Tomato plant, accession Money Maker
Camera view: vertical (180 deg); turntable rotation: 270 degrees
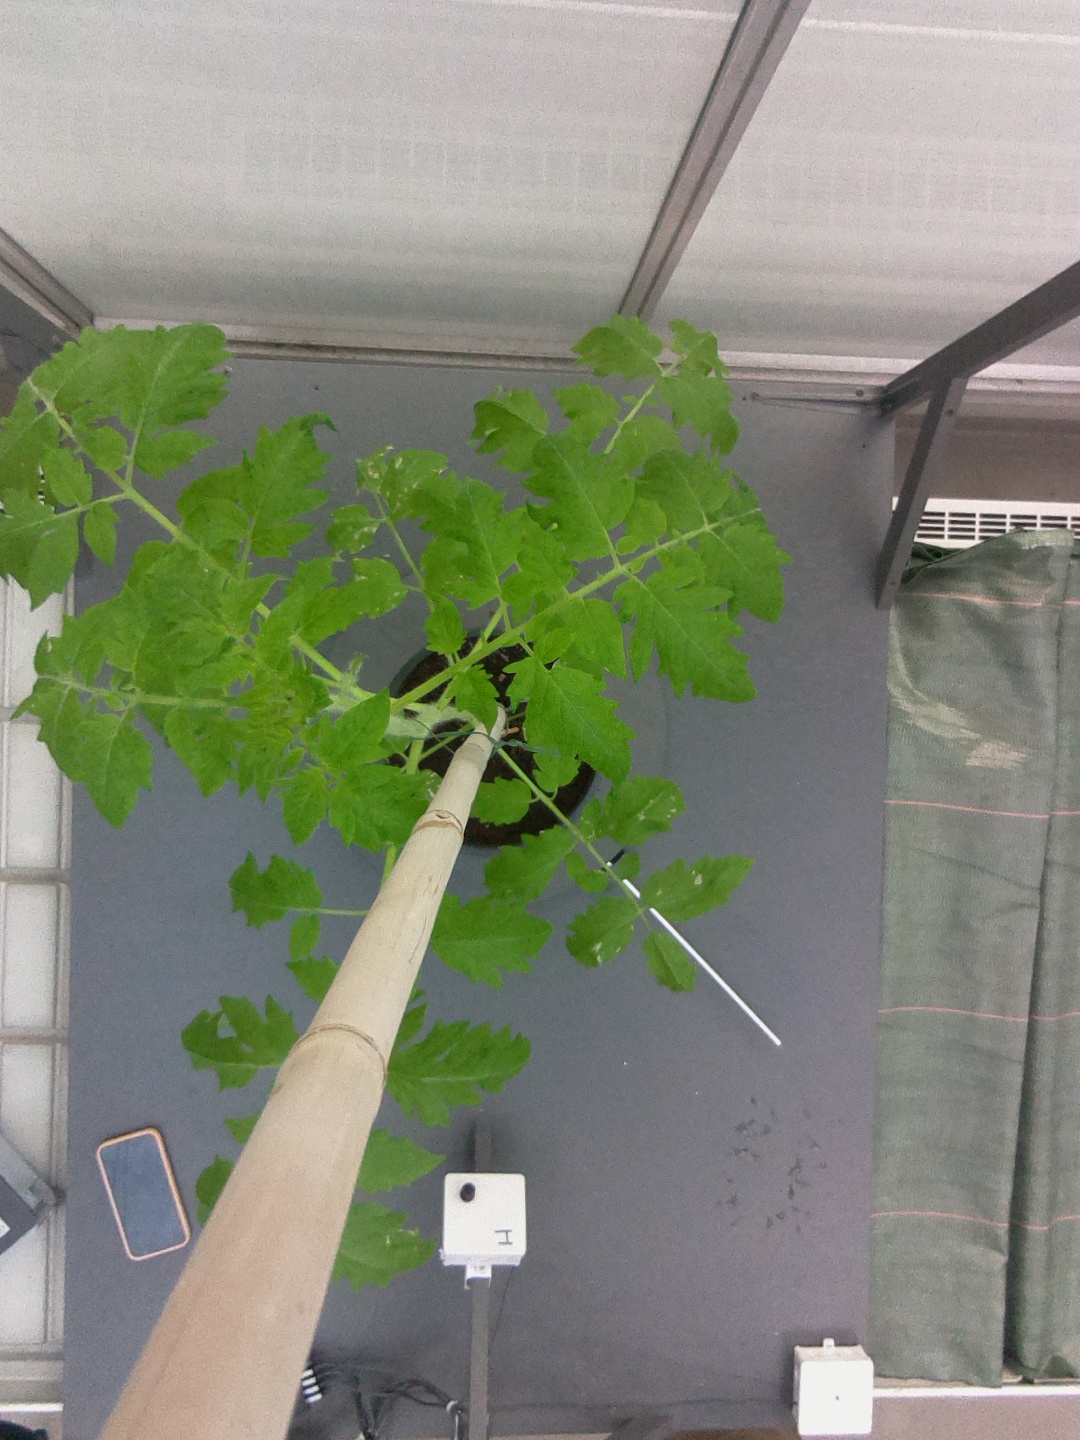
BBCH growth stage 15: 10 of true leaves visible